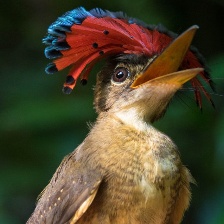
Species: ROYAL FLYCATCHER
Scientific name: ONYCHORHYNCHUS